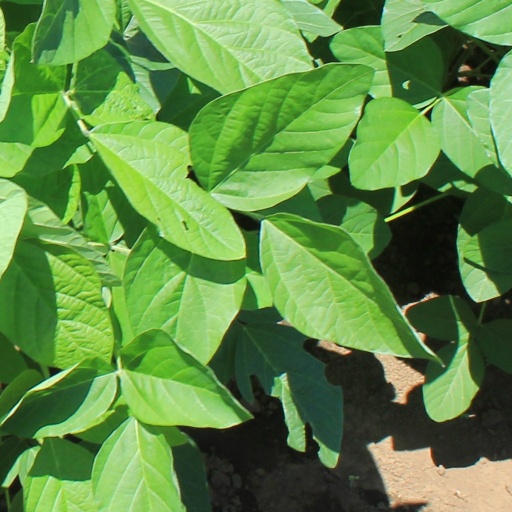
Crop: soybean